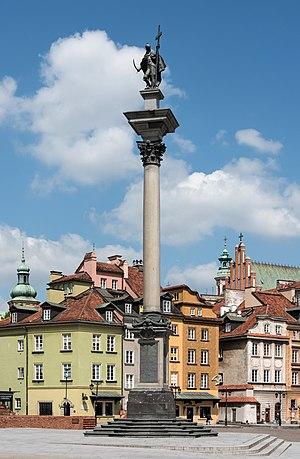
La colonne de Sigismund, est un monument des plus célèbres de Varsovie. situé sur la Plac Zamkowy. Le monument commémore le roi Sigismond Vasa, qui en 1596, avait transféré la capitale de la Pologne de Cracovie à Varsovie.